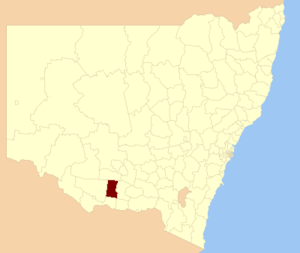
Le comté de Jerilderie est une ancienne zone d'administration locale située dans l'État de Nouvelle-Galles du Sud en Australie.